Nowata, Oklahoma

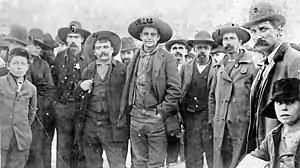
Cherokee Bill Goldsby posing with his captors during a stop by train to Nowata, 1895. Left to right are #5)Zeke Crittenden; #4)Dick Crittenden;Cherokee Bill; #2)Clint Scales, #1) Ike Rogers; #3) Deputy Marshall Bill Smith.

In 1889, the Kansas and Arkansas Valley Railway (later part of the Missouri Pacific Railway) built a line through Nowata. A post office was established in the town on November 8, 1889. Nowata was incorporated April 17, 1899. By 1900, Nowata had 498 residents.